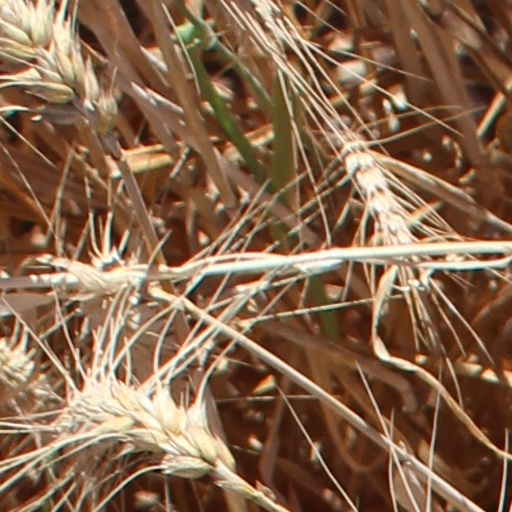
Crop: wheat